Lou Williams

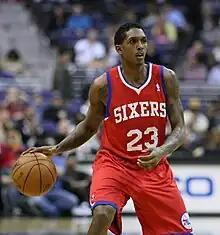
Williams with the 76ers in 2010

For the 2011–12 season, Williams led the 76ers in scoring with 14.9 points per game, despite not starting a single game. He was the runner-up finisher for the NBA Sixth Man of the Year Award.